1948 Arab–Israeli War

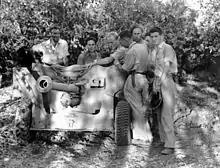
An Egyptian artillery piece captured by battalion 53 of the Givati Brigade.

At the outset of the war, the Israeli Navy consisted of three former Aliyah Bet ships that had been seized by the British and impounded in Haifa harbour, where they were tied up at the breakwater. Work on establishing a navy had begun shortly before Israeli independence, and the three ships were selected due to them having a military background – one, the INS "Eilat", was an ex-US Coast Guard icebreaker, and the other two, the INS "Haganah" and INS "Wedgwood", had been Royal Canadian Navy corvettes.